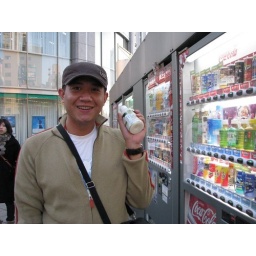
Vending machine on the street of Osaka in Japan